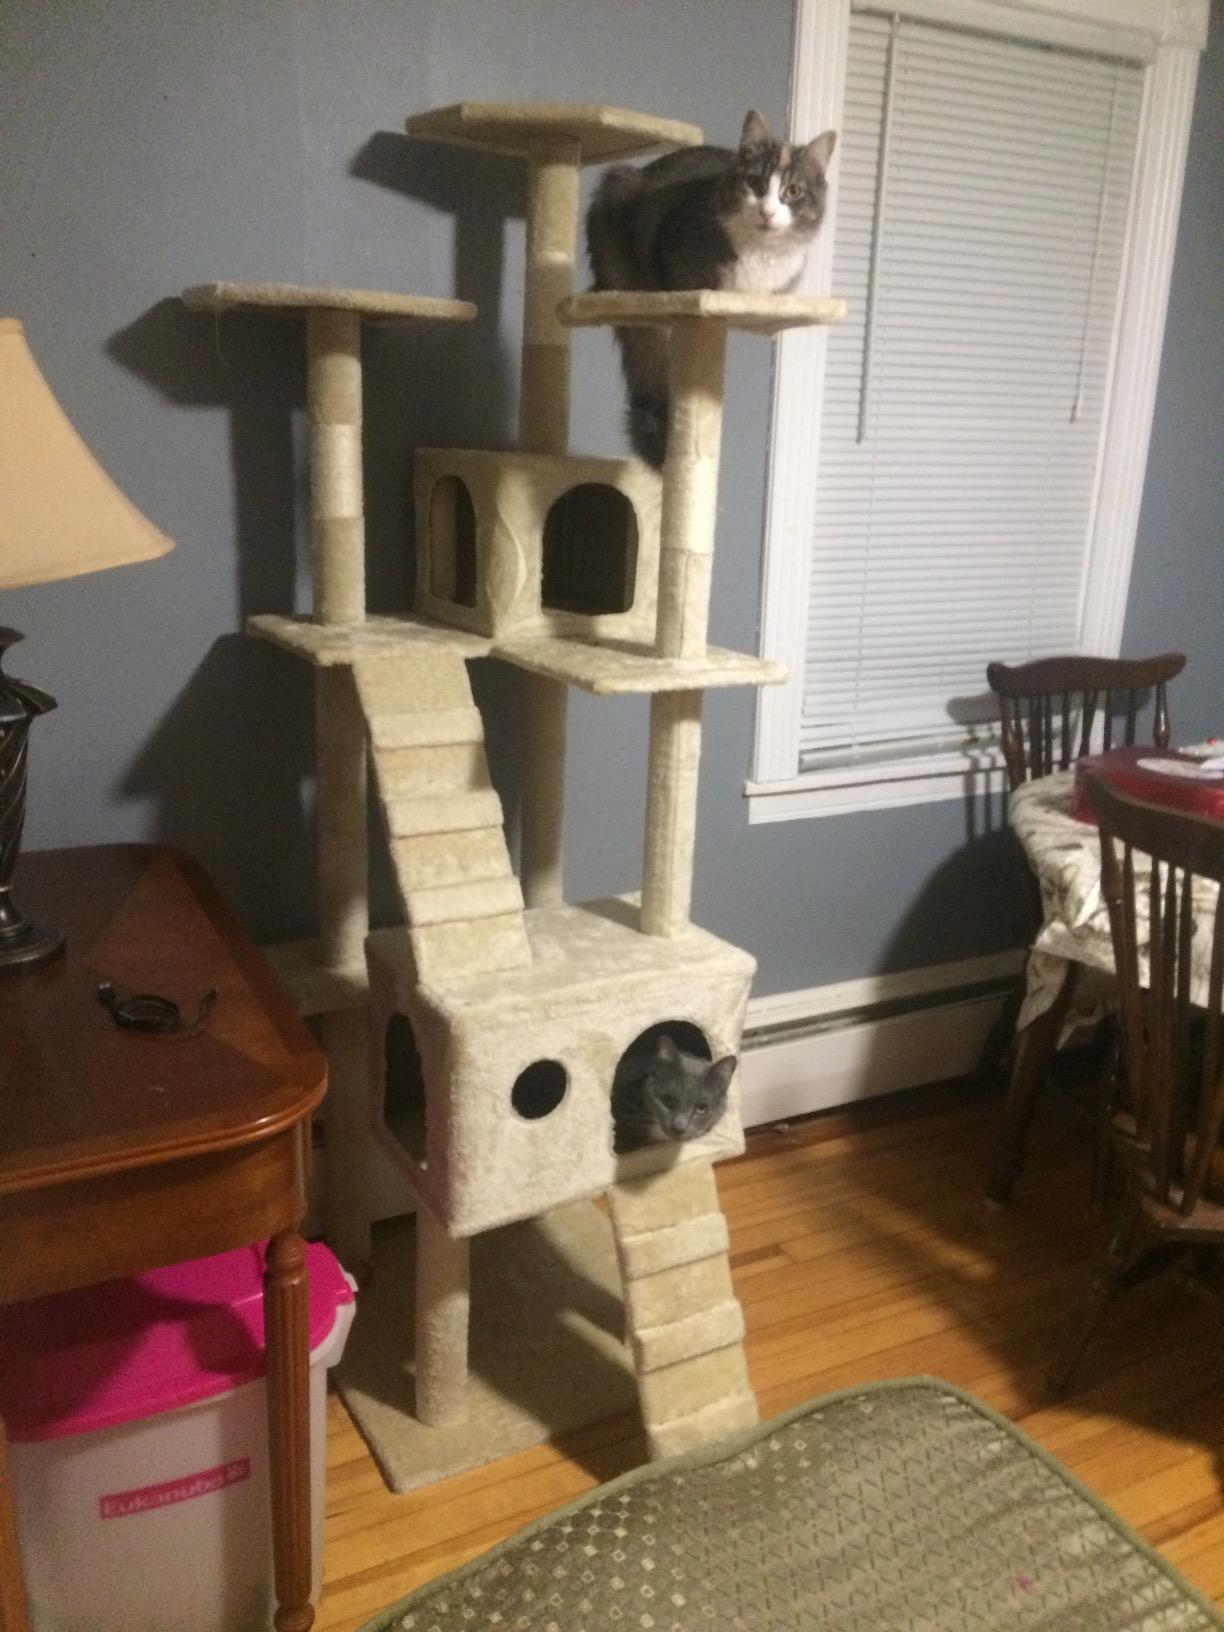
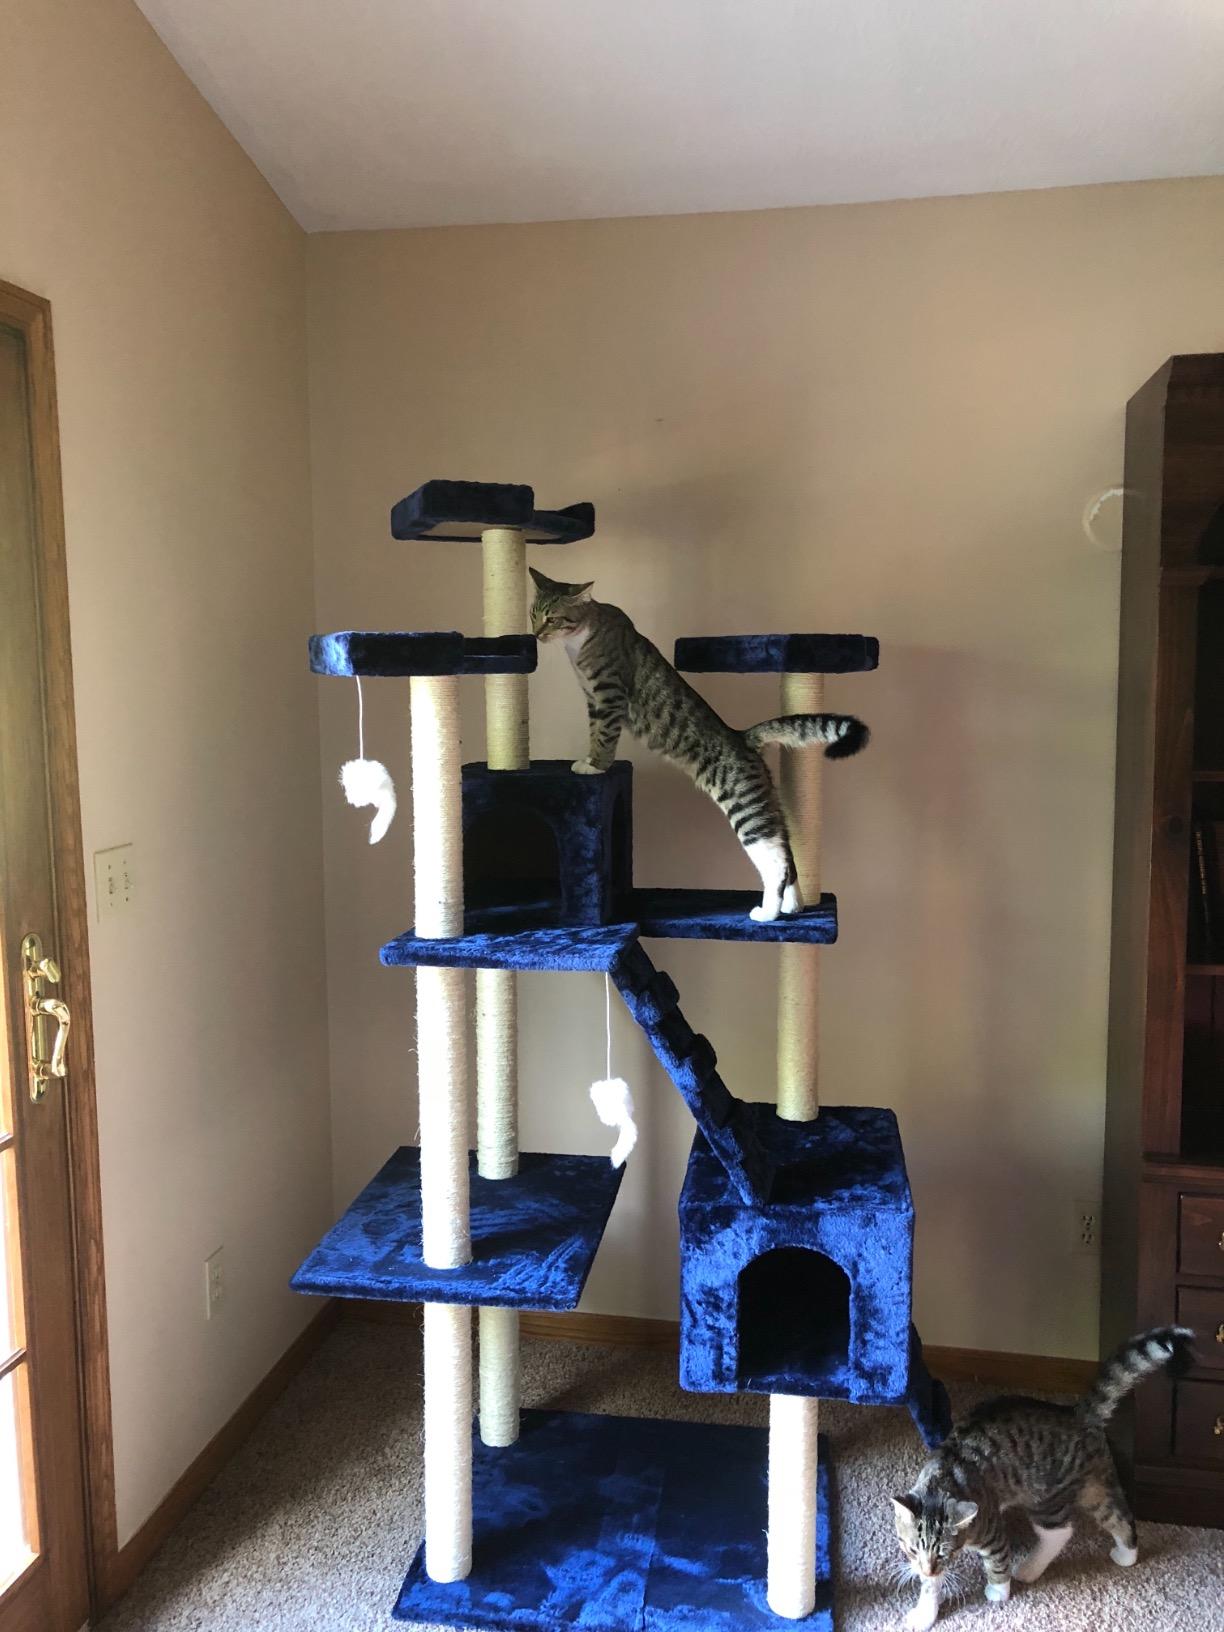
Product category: items_cat tree
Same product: no